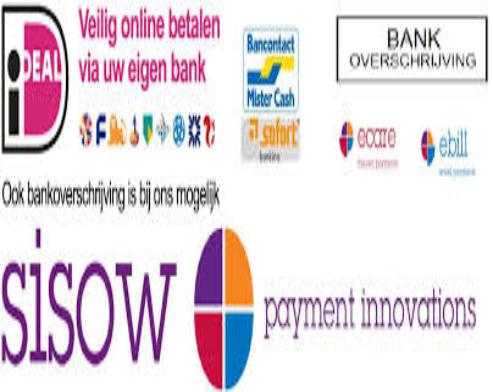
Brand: Ideal
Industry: Others